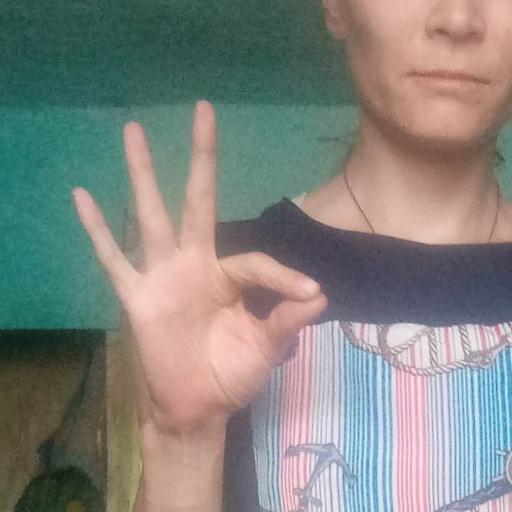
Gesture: ok